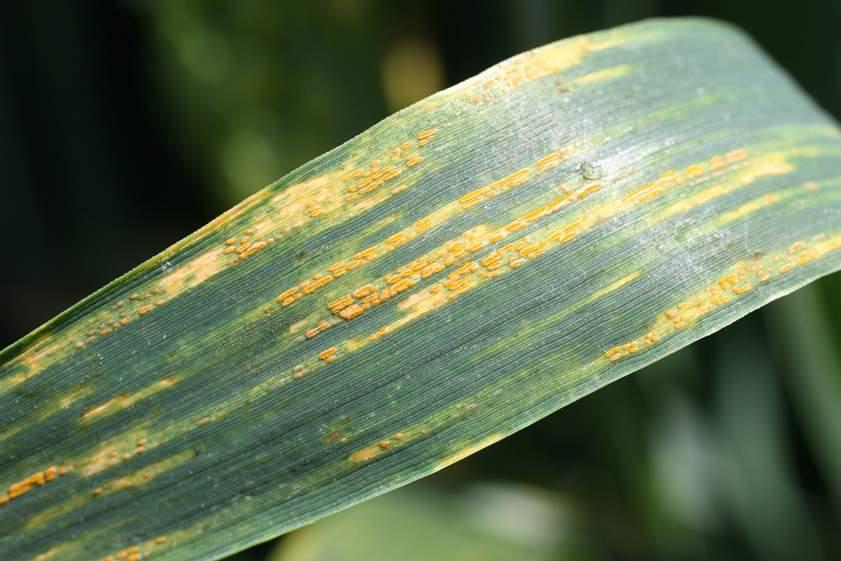
Plant: Wheat
Disease: wheat stripe rust